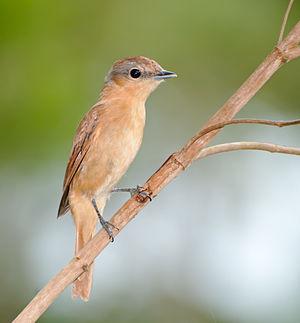
La Bécarde à calotte rousse est une espèce de passereaux de la famille des Tityridae.